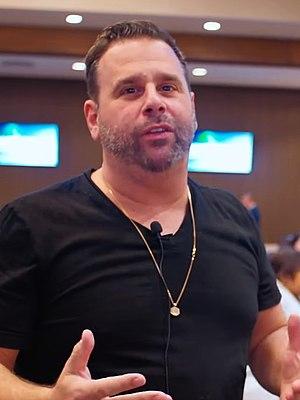
Randall Emmett est un producteur de cinéma américain né le 25 mars 1971 à Miami. Alumnus de la School of Visual Arts, il y reçoit son Baccalauréat en arts en 1995, date à laquelle il produit son premier film, Eyes Beyond Seeing. Au début des années 2000, on le retrouve producteur associé sur des films comme Narc ou le remake d' Amityville. Il fonde Emmett/Furla Films avec George Furla, société spécialisée dans le film d'action.